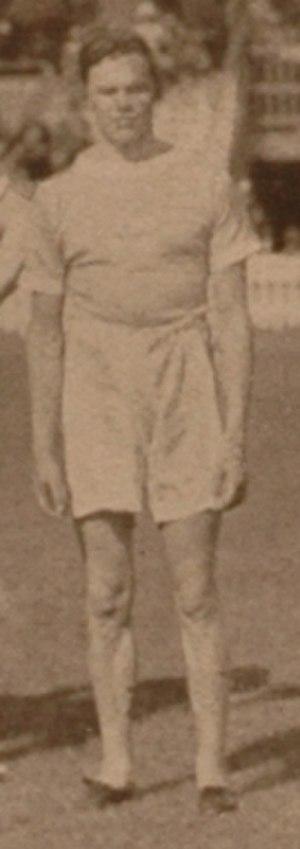
Paavo « Pekka » Johansson puis Jaale, surnommé Suomen Jim Thorpe est un athlète finlandais spécialiste du lancer de javelot. Son club était le HKV.